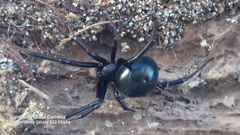
Species: Lactrodectus_hesperus